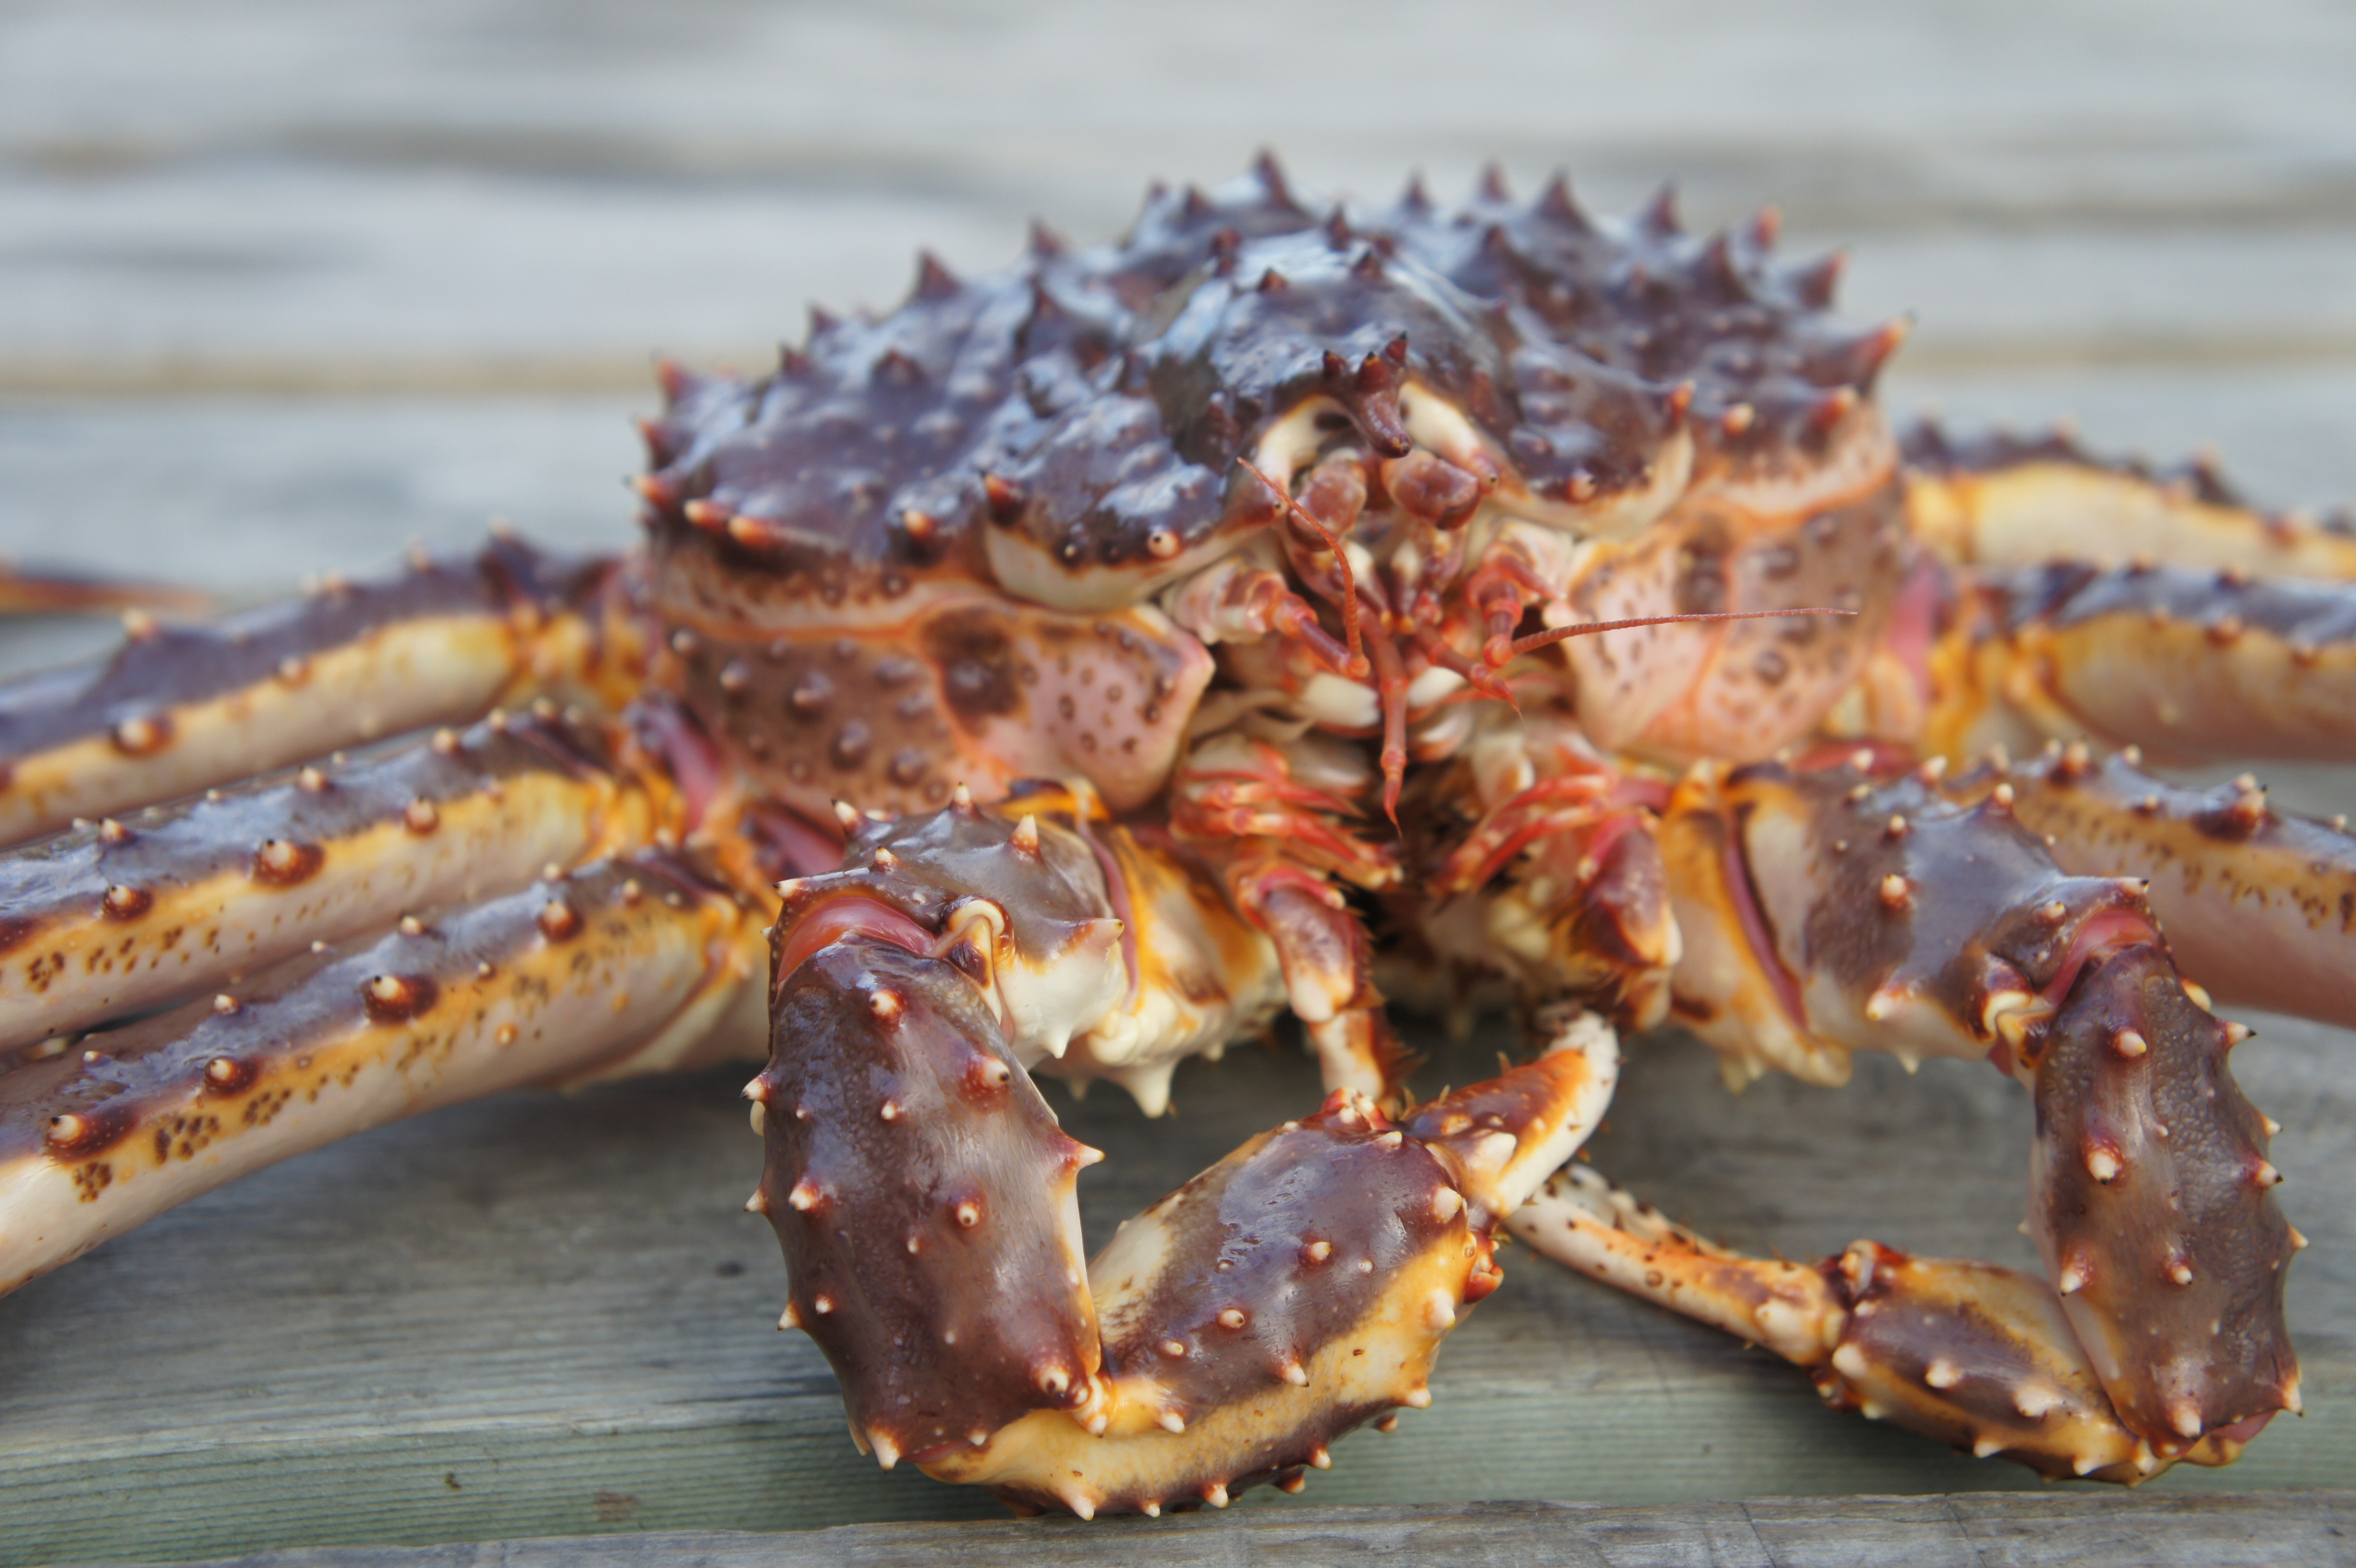
food, seafood, crab, invertebrate, lobster, crustacean, norway, arthropod, king crab, fjords, decapoda, animal source foods, dungeness crab, american lobster, homarus, spiny lobster, soft shell crab